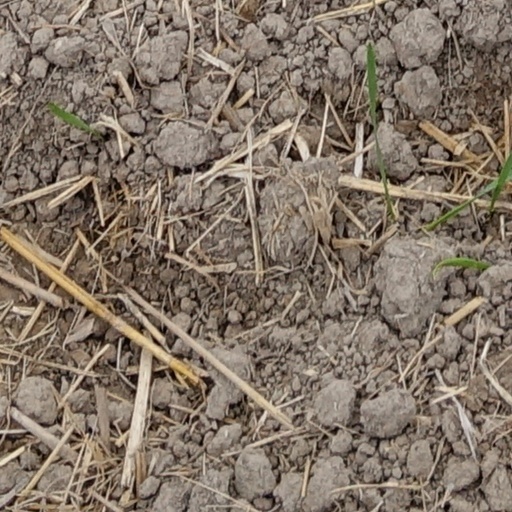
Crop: wheat